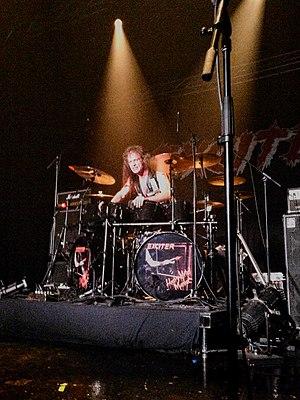
Exciter est un groupe de speed metal canadien, originaire d'Ottawa. Ils sont considérés comme l'un des pionniers du speed metal, et constituent une grande influence pour les premiers groupes de thrash metal par la suite. Malgré des changements de membres réguliers, le groupe a conservé une petite base de fans depuis plus de 30 ans.